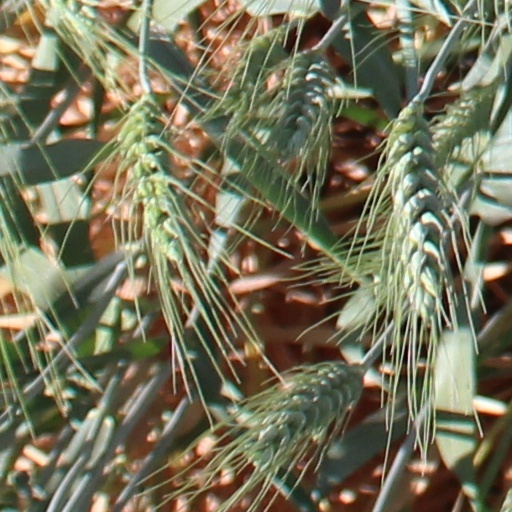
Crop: wheat